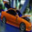
Label: automobile